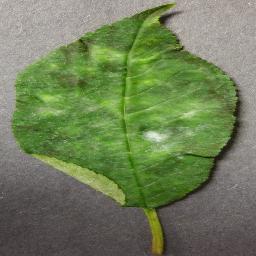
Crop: cherry
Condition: (including_sour)_powdery_mildew